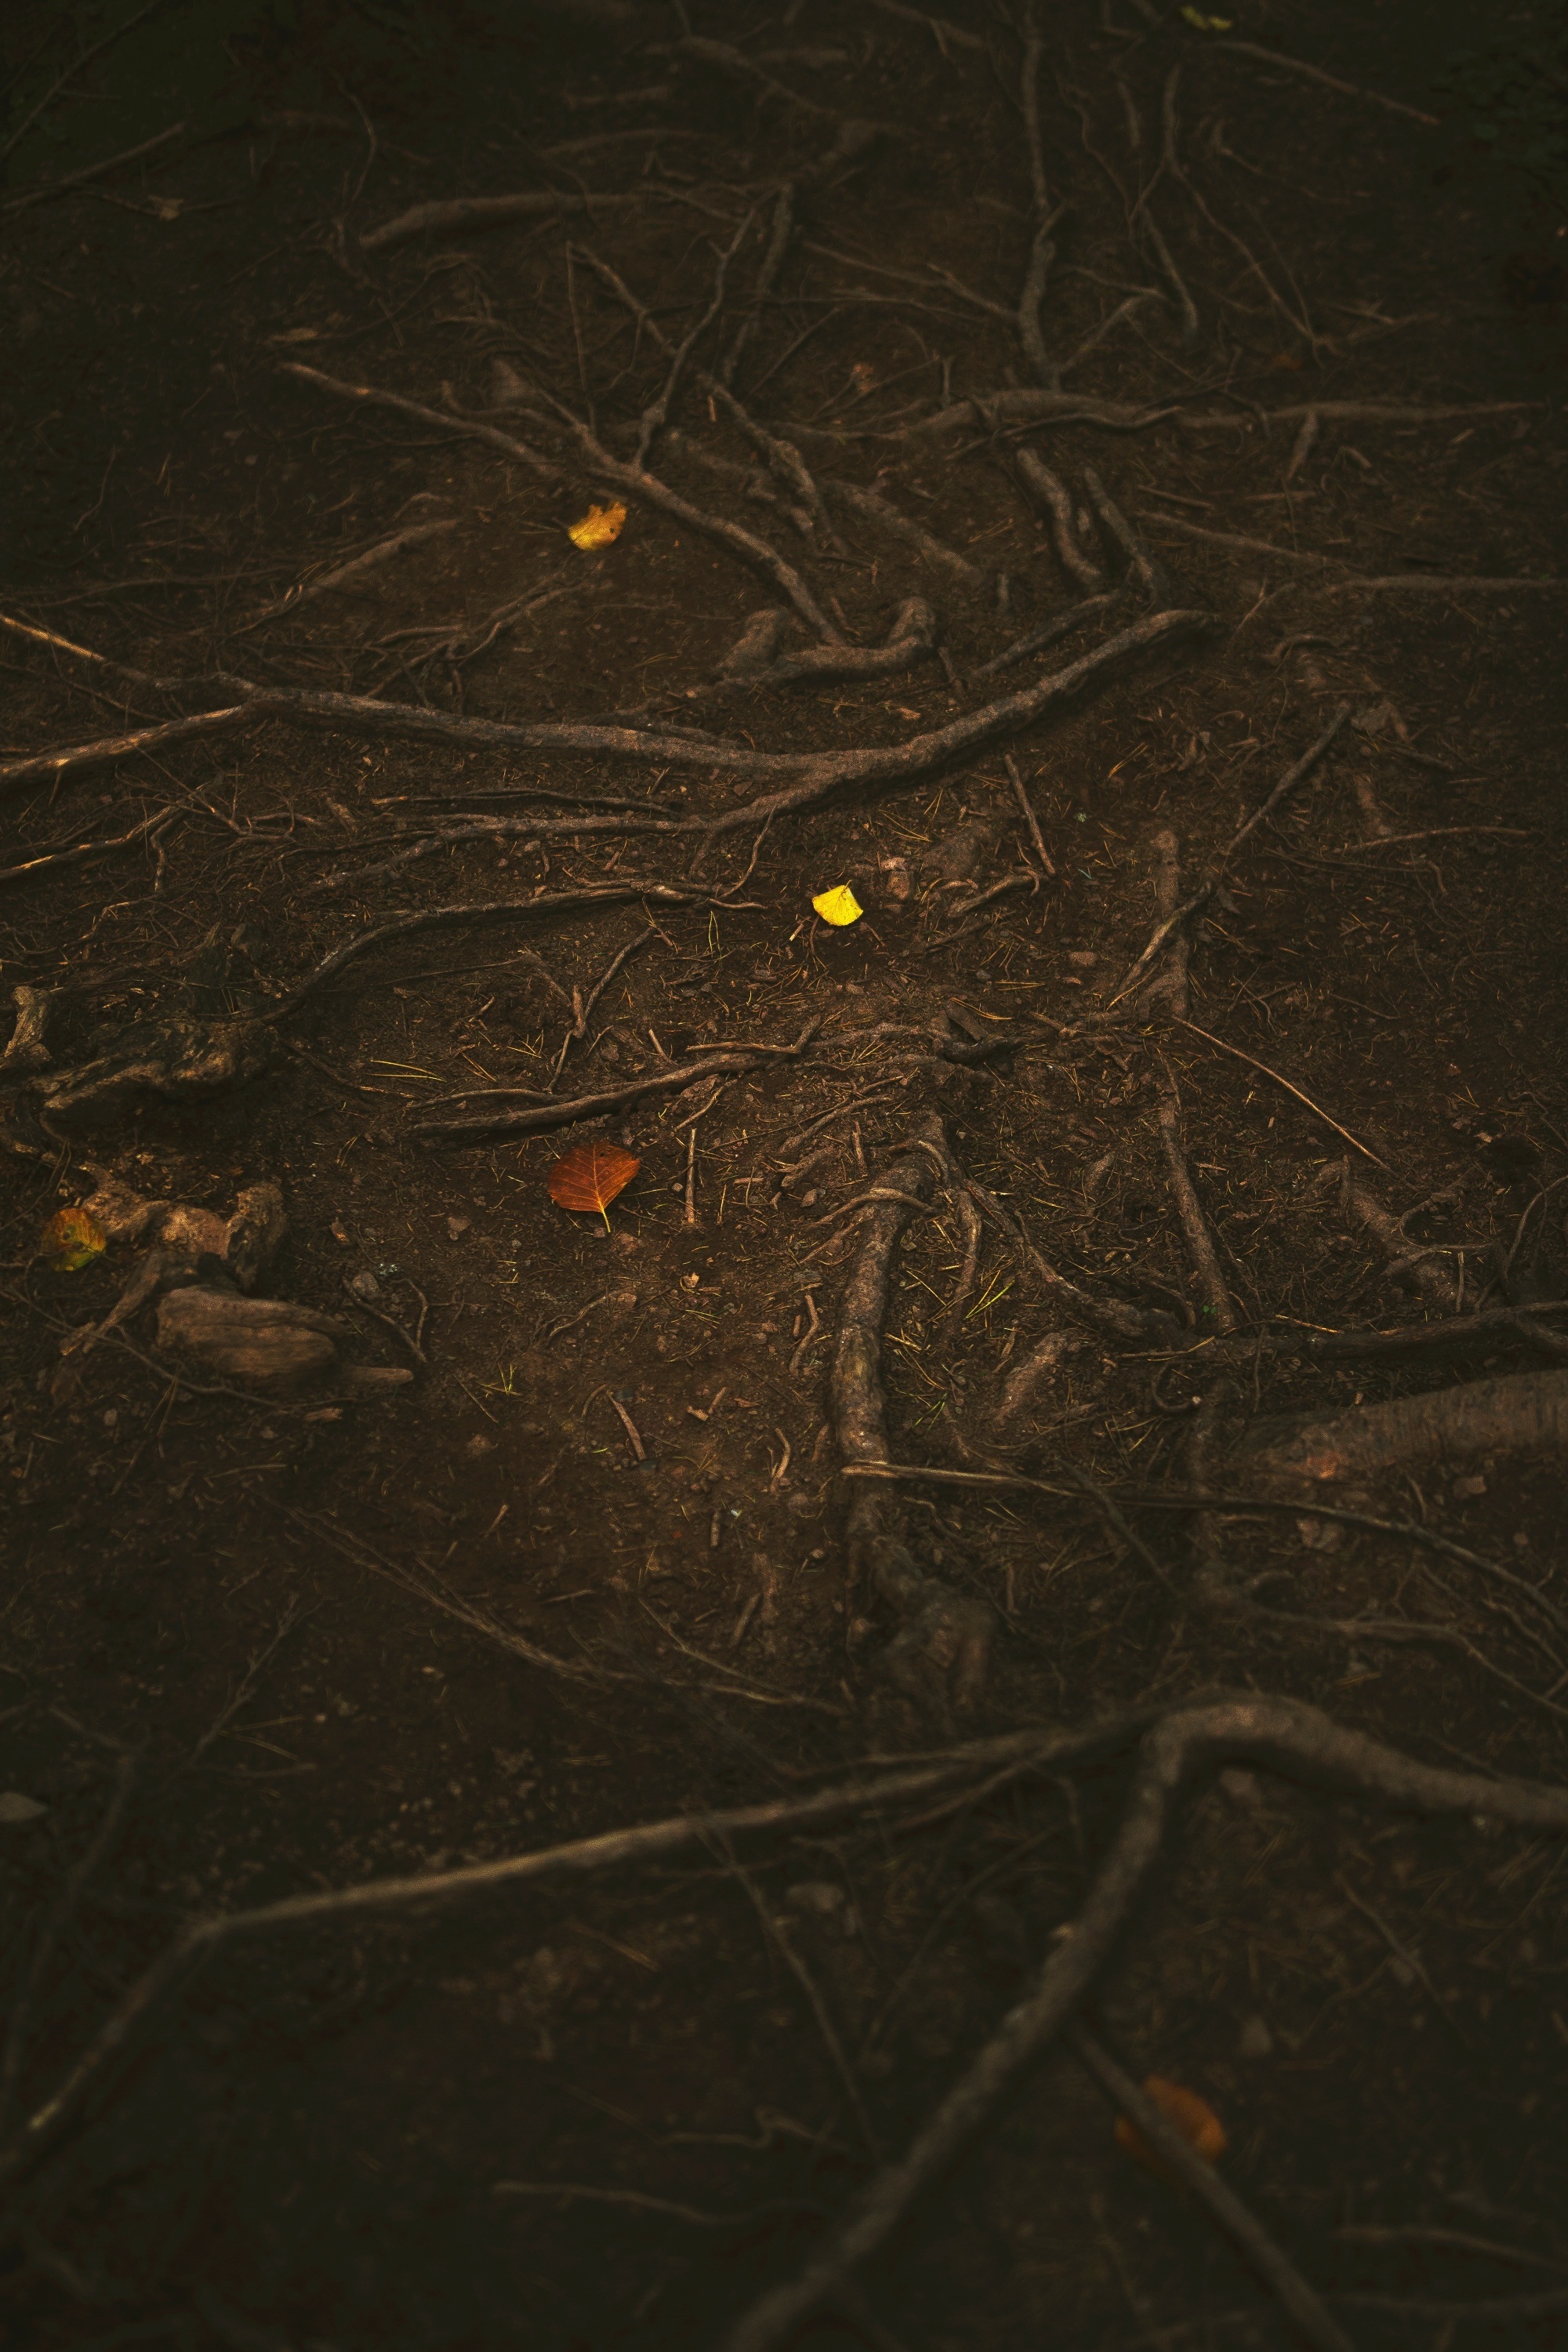
tree, forest, plant, night, ground, texture, leaf, dark, environment, reflection, natural, brown, soil, darkness, material, earth, roots, tree roots, screenshot, macro photography